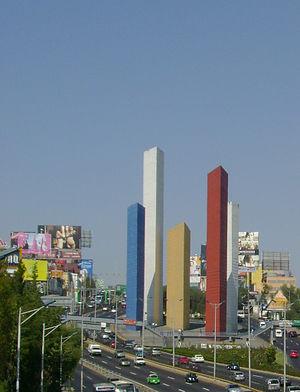
Naucalpan de Juárez est l'un de 125 municipios de l'État de Mexico au Mexique. C'est la municipalité la plus industrialisée de l'État, suivie de la capitale, Toluca. Elle est frontalière à l'est des délégations Miguel Hidalgo et Azcapotzalco, au sud de la municipalité de Huixquilucan, au nord de Tlalnepantla de Baz et d'Atizapán de Zaragoza et à l'ouest Jilotzingo.